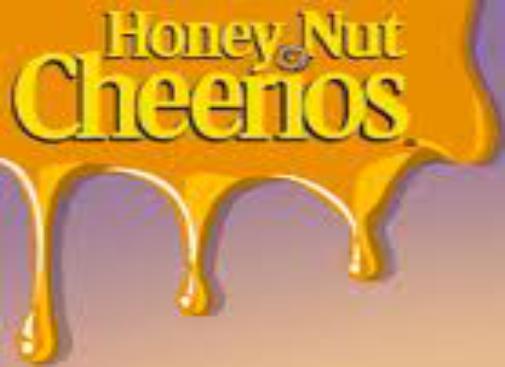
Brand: Cheerios
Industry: Food